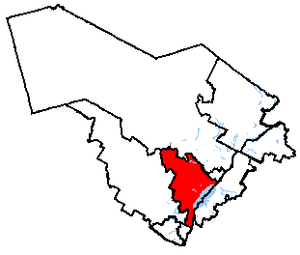
Berthier—Maskinongé est une circonscription électorale fédérale canadienne située au Québec.